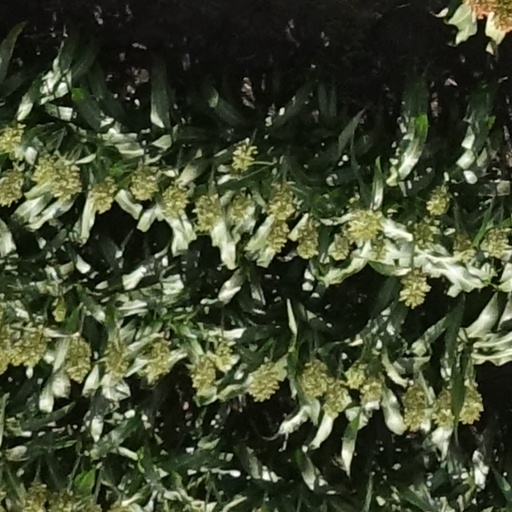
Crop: sorghum